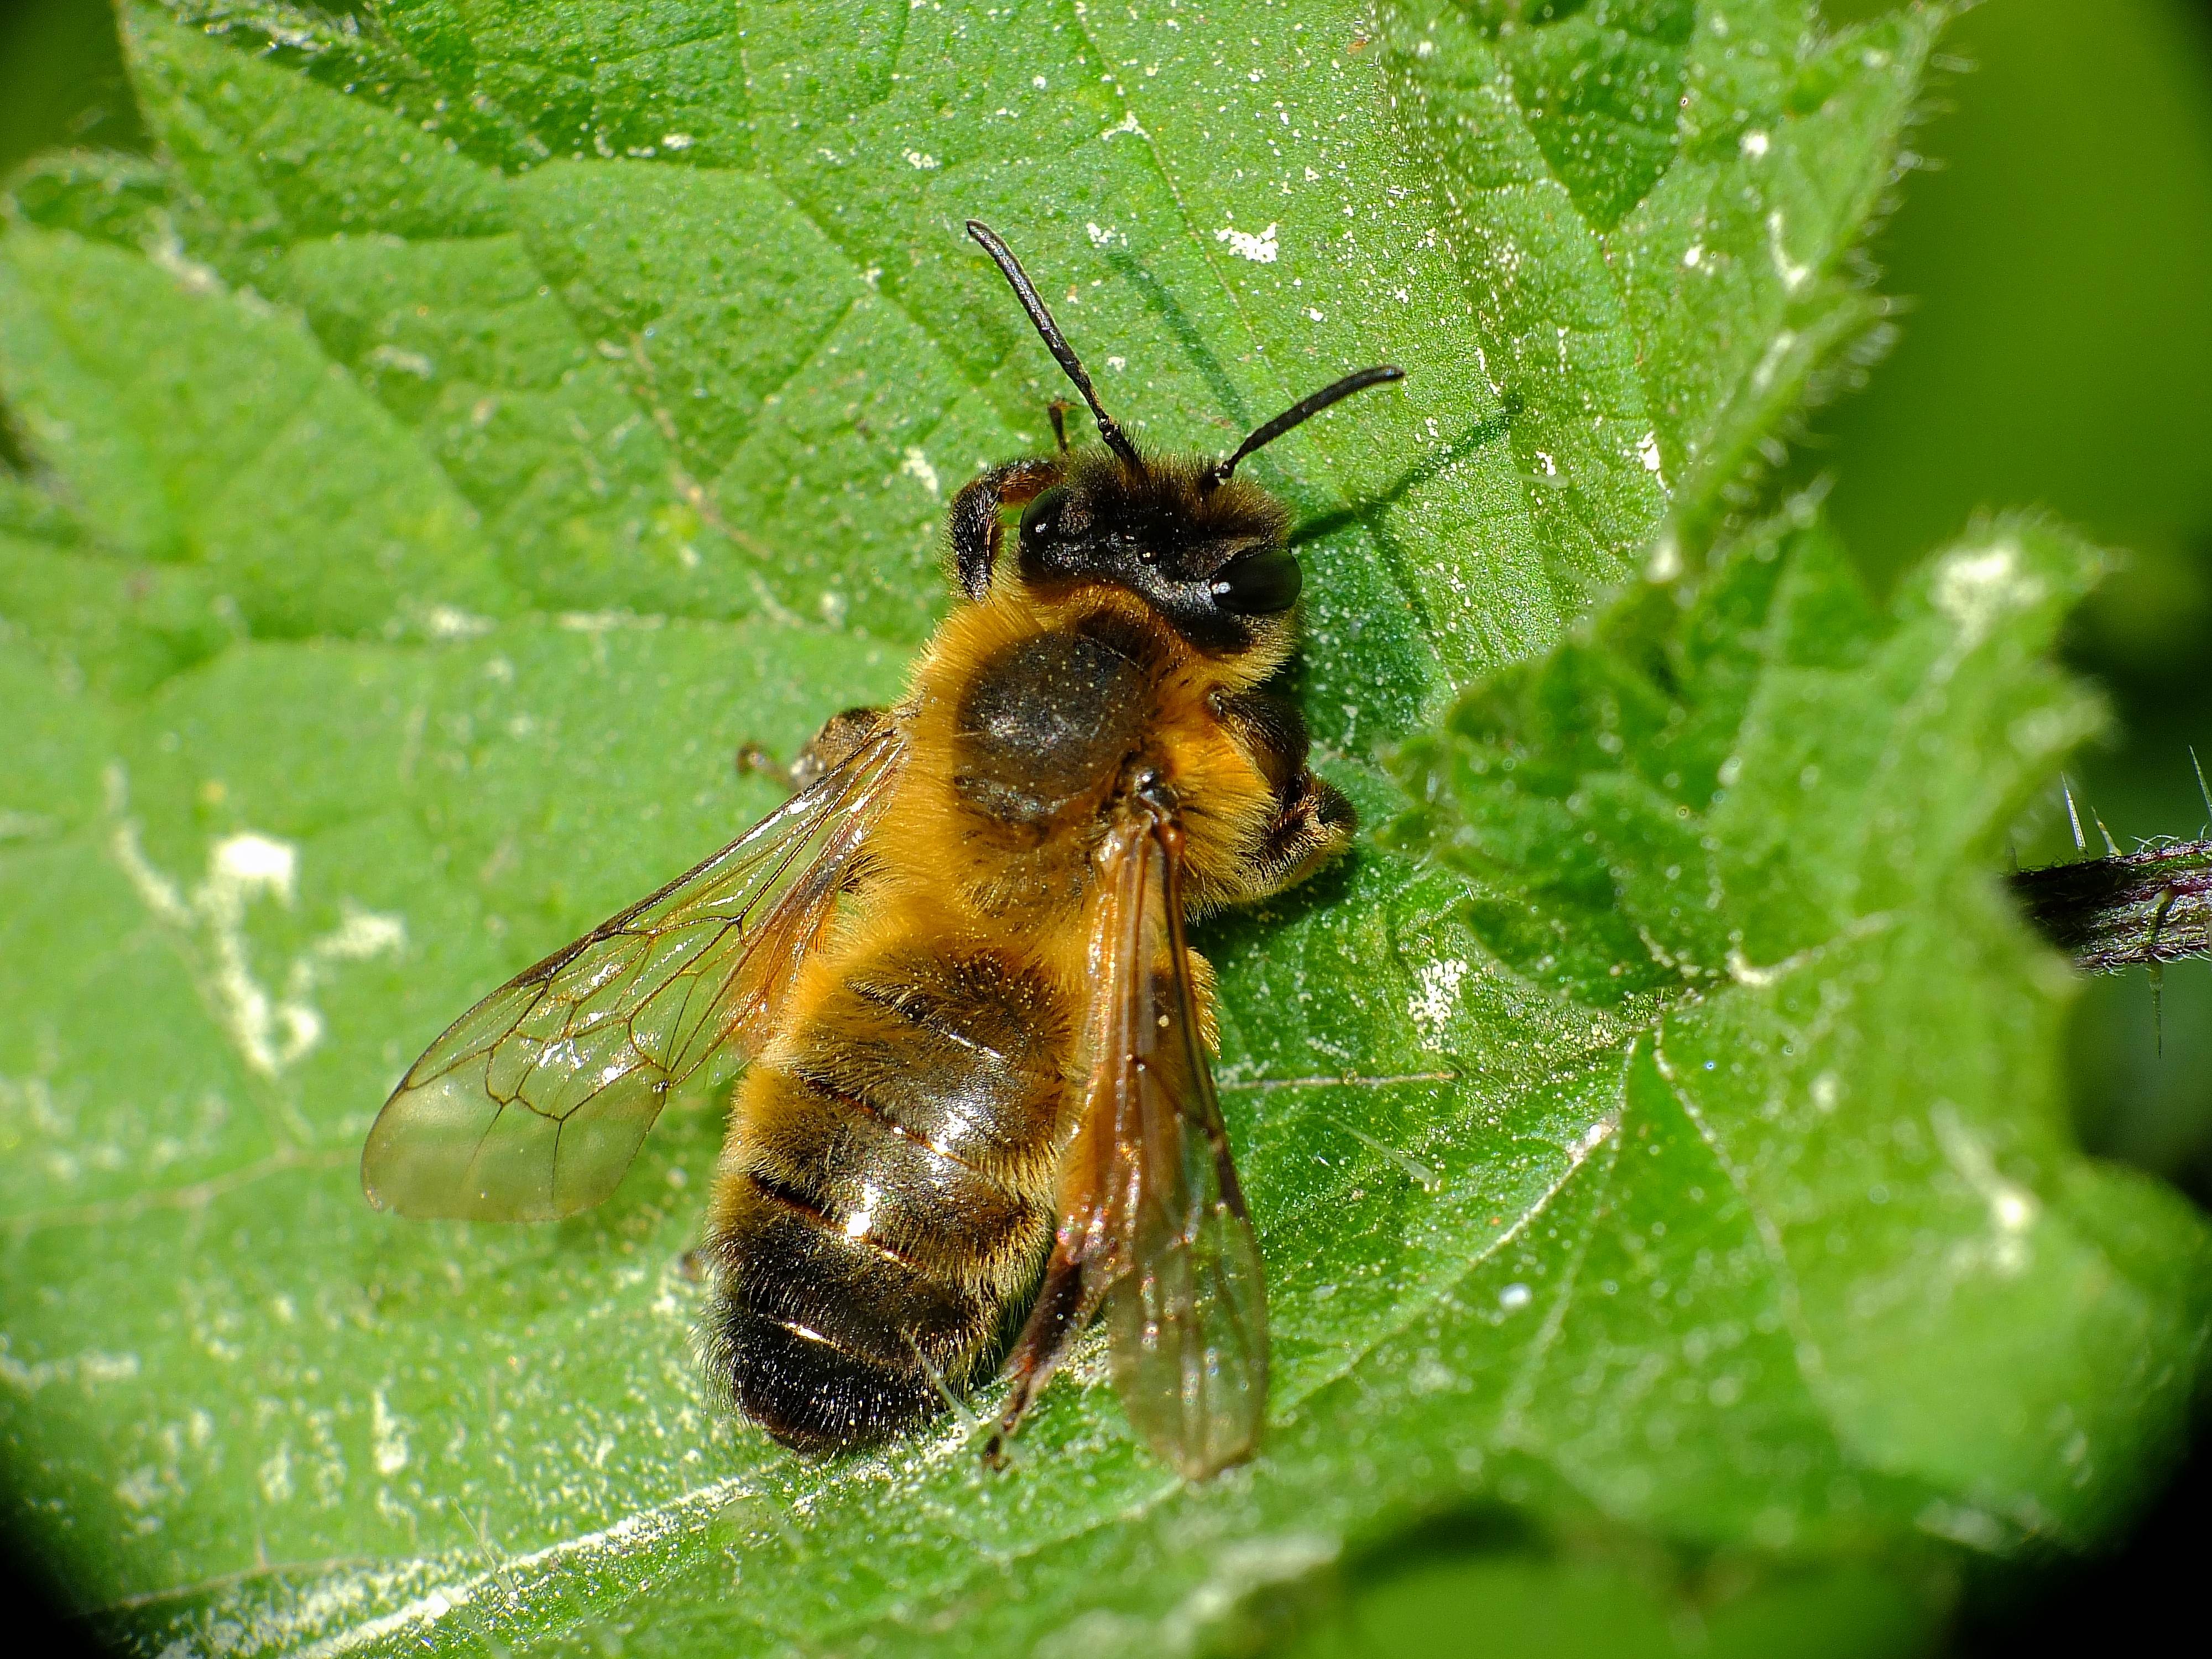
nature, photography, flower, fly, insect, macro, fauna, invertebrate, close up, animals, bee, naturaleza, bumblebee, nectar, ggl1, gaby1, xovesphoto, animales, gphoto, raynox250, fujifilmxs1, macro photography, arthropod, honey bee, leaf beetle, membrane winged insect